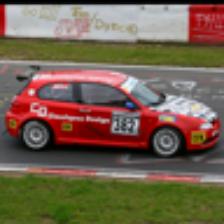
Label: NonHuman